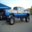
Label: pickup_truck